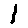
Label: 1